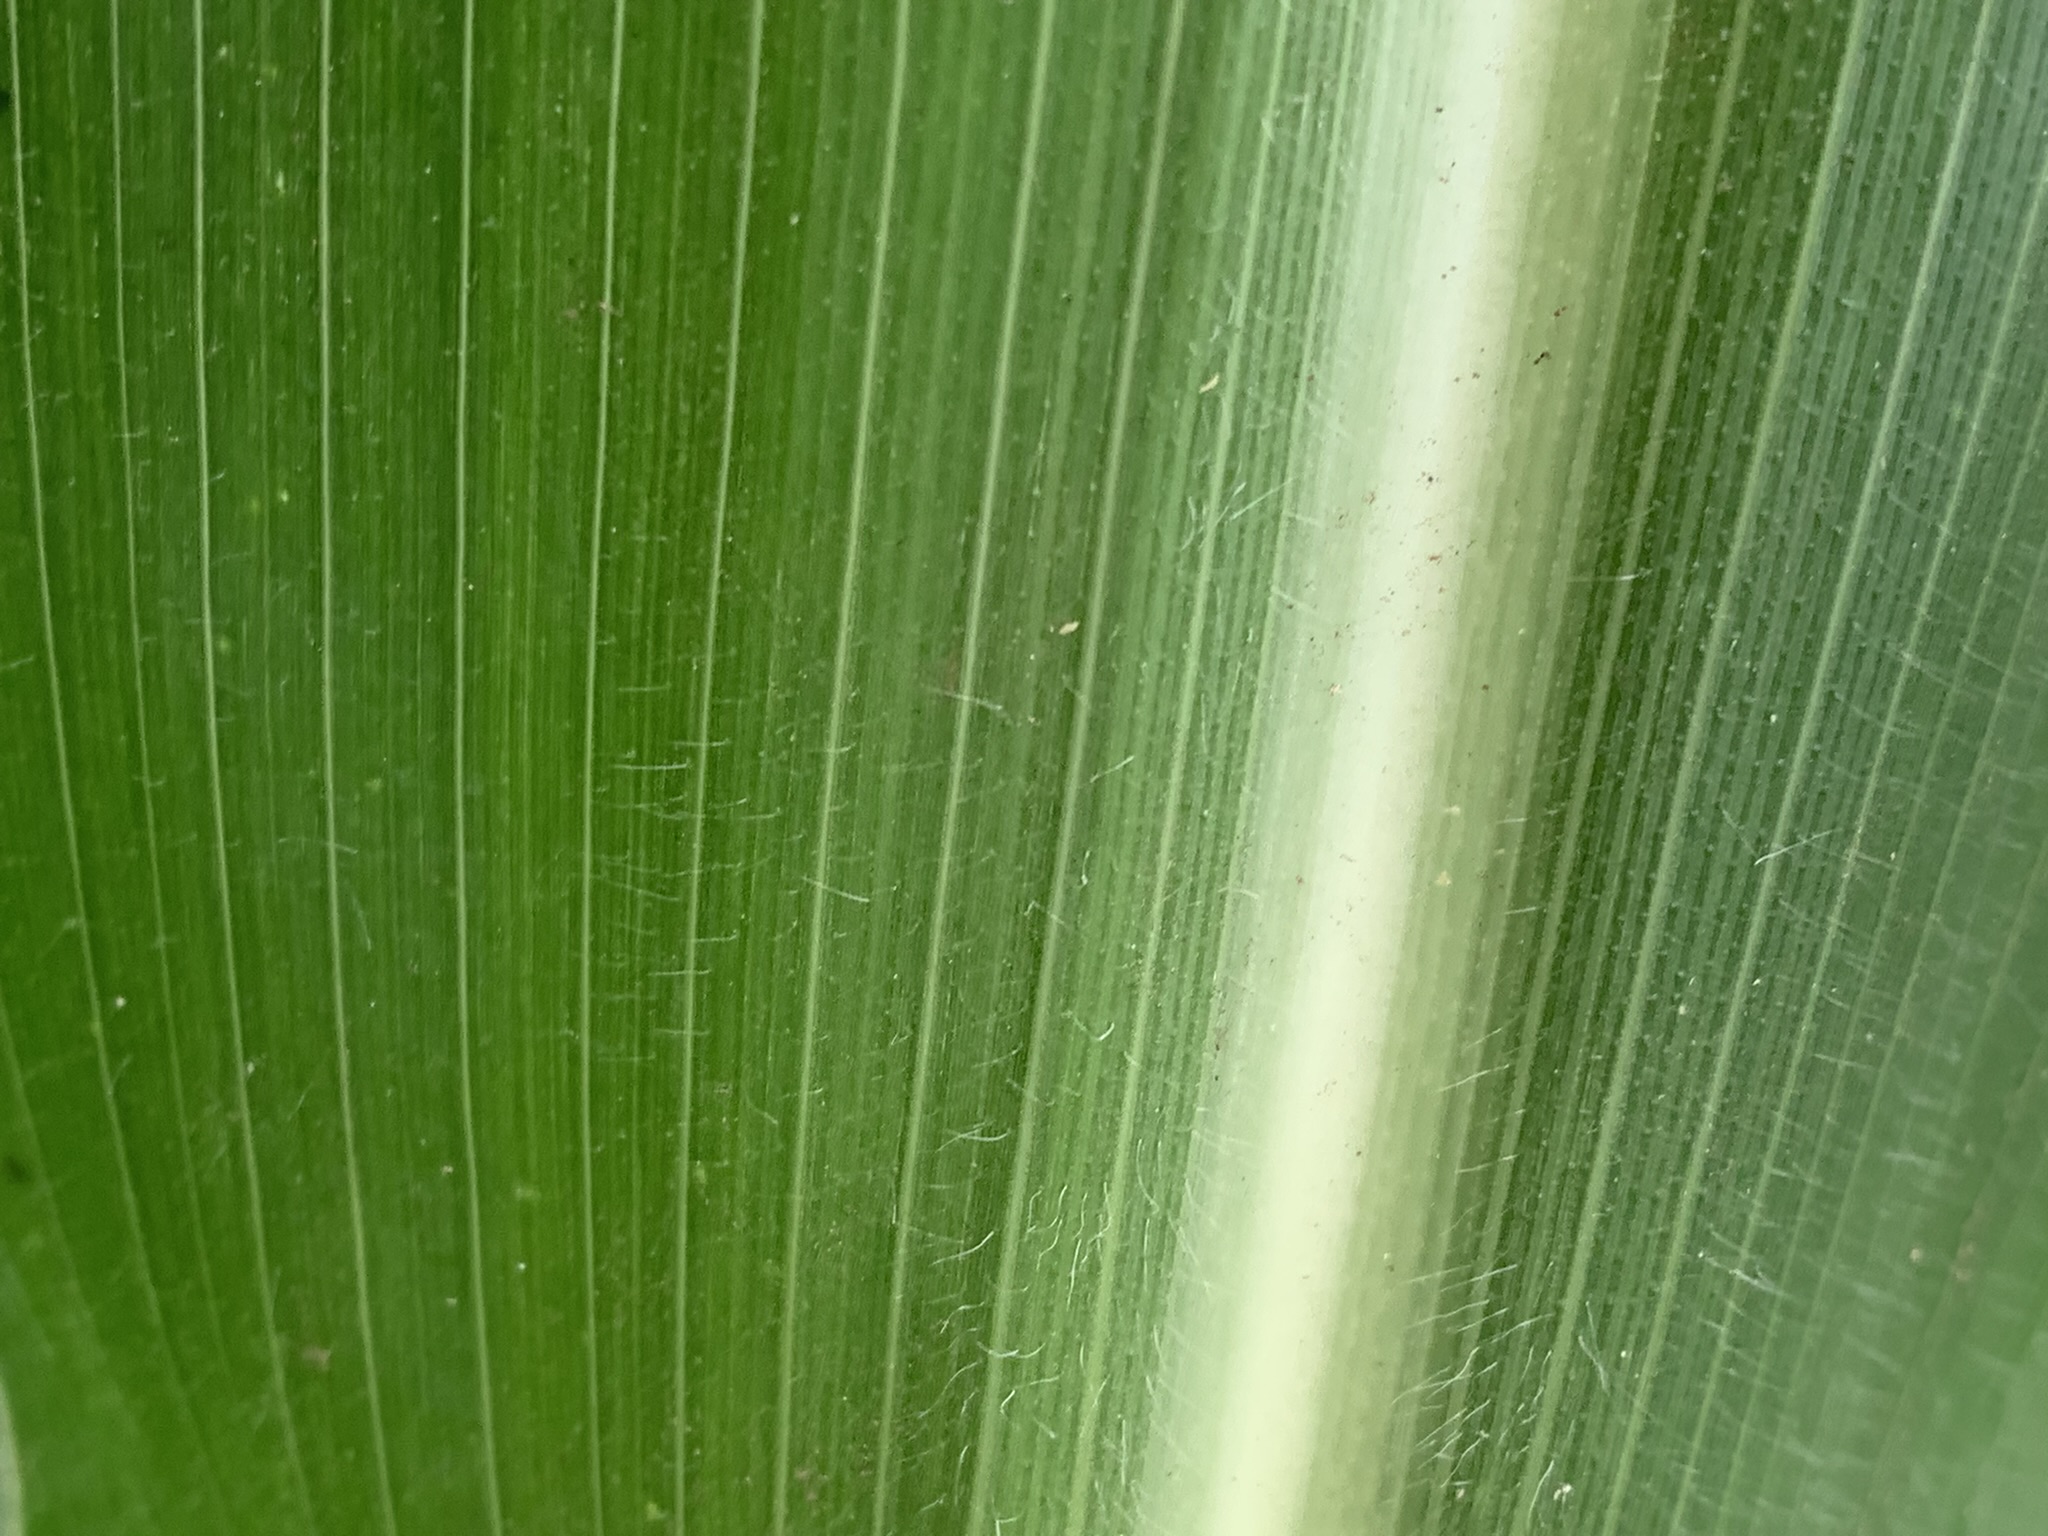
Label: Healthy